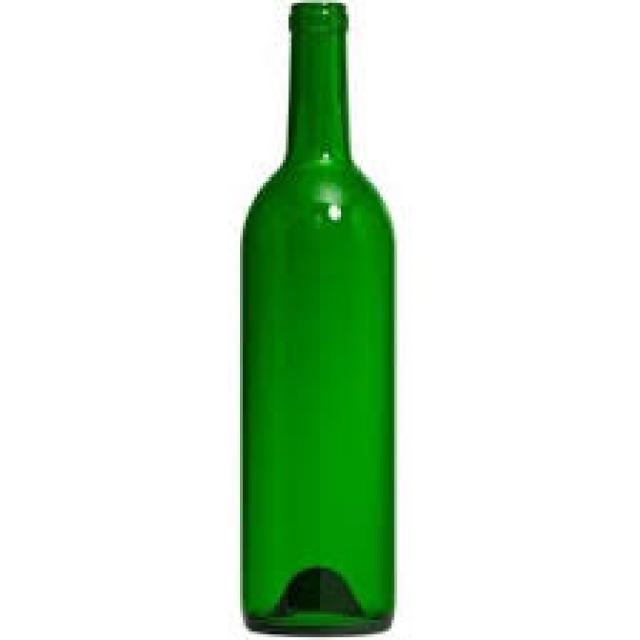
Label: Glass